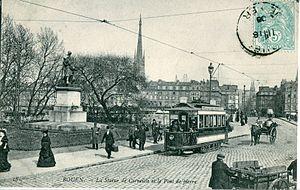
Carte postale ancienne éditée par ND, n°18 Rouen - La Statue de Corneille et le Pont de Pierre
L'ancien tramway de Rouen fut construit après la guerre de 1870-1871 et mis en service en 1877. À cette époque de croissance industrielle et démographique, les anciens modes hippomobiles de transport, fiacres et omnibus, mis en place depuis la fin du XVIIIᵉ siècle et progressivement renforcés, ne suffisaient plus à assurer les dessertes urbaines.
Le pont Pierre-Corneille est un pont routier sur la Seine à Rouen.